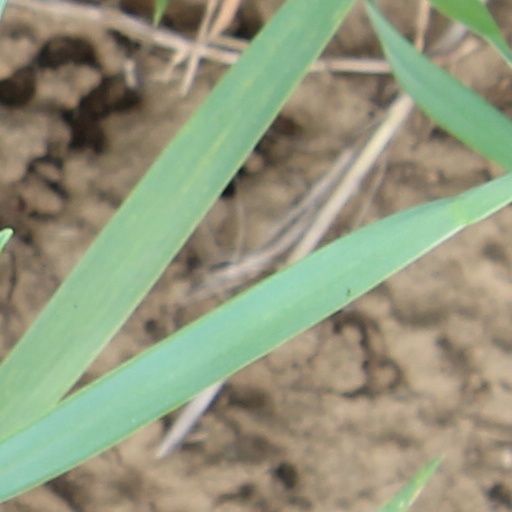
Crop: wheat